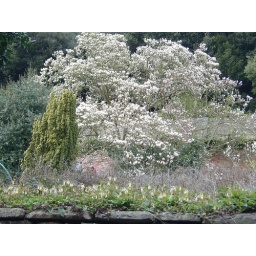
The magnolia tree was in flower looking magnificent.